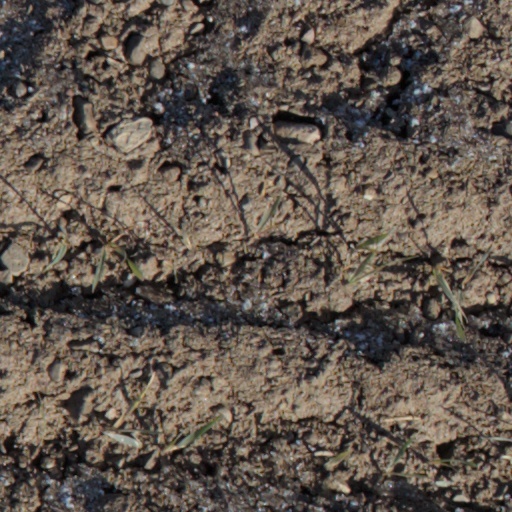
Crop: wheat